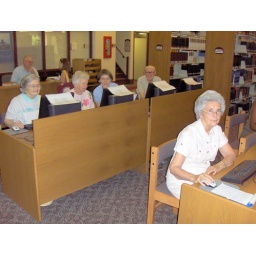
Residents of the Due West Retirement Center (now Covenant Way) spend time in the library working on their computer skills